DeLaval

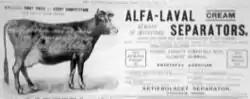
Advert from 1899

In 1883, DeLaval and Oscar Lamm founded Aktiebolaget Separator (abbreviated to AB Separator) in Stockholm, Sweden. In the first year the company built 53 milk separators, of which 37 were exported.